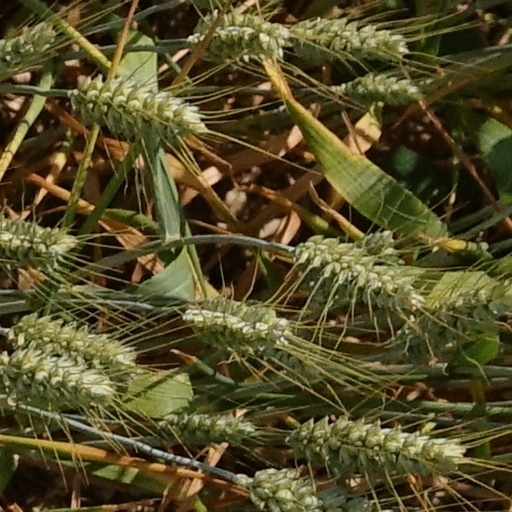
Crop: wheat